Kota Kinabalu

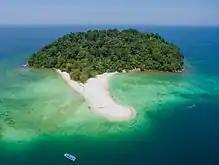
Manukan Island boat ride from Kota Kinabalu.

There are many leisure spots and conserved areas in and around Kota Kinabalu. Anjung Samudra (KK Waterfront) is a waterfront entertainment spot in the city centre which features restaurants, cafes, pubs, and a nightclub. The Royal Sabah Turf Club in Tanjung Aru hosts weekly horse racing events but has since closed and moved to Tambalang Race Course in Tuaran due to the expansion of Kota Kinabalu International Airport. The North Borneo Railway, which begins its journey from Tanjung Aru station, offers a scenic tour of the countryside in the West Coast Division and the Interior Division. The railway journey ends in the town of Tenom. Sutera Harbour Golf & Country Club near the city centre was built on reclaimed land. It features a golf and country club, a marina, and two hotels.